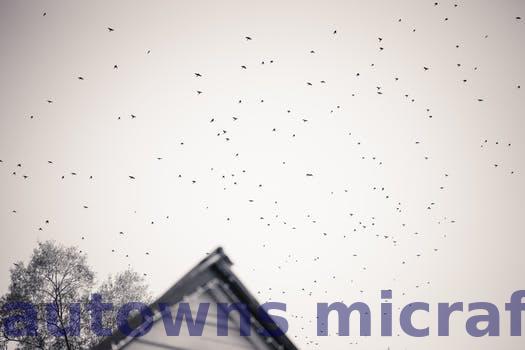
Label: Watermark